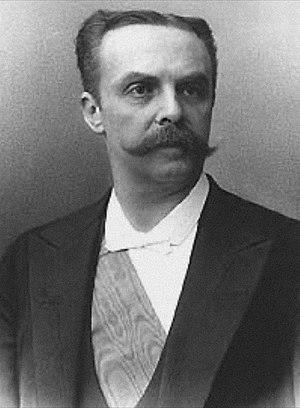
Vizille est une commune française située, géographiquement dans la vallée de la Romanche, administrativement dans le département de l'Isère et en région Auvergne-Rhône-Alpes.